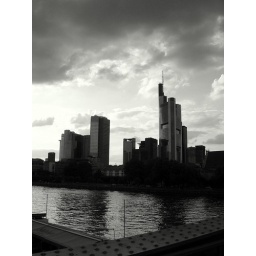
Evening view of the skyscrapers in Frankfurt from the Iron bridge across the Main river: the Commerzbank tower is on the right.